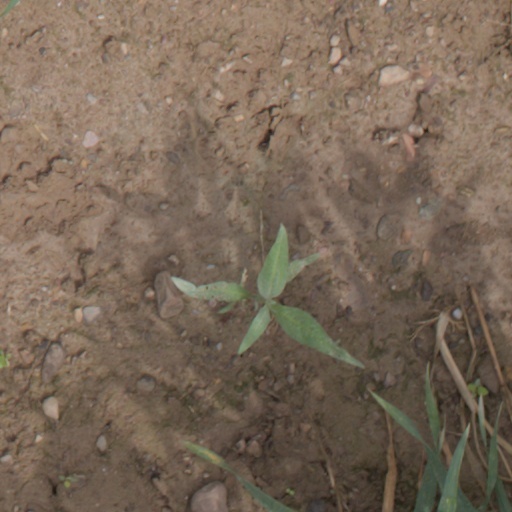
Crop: wheat